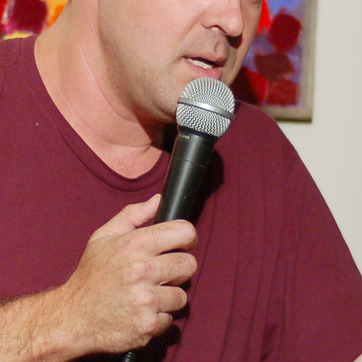
Material: plastic